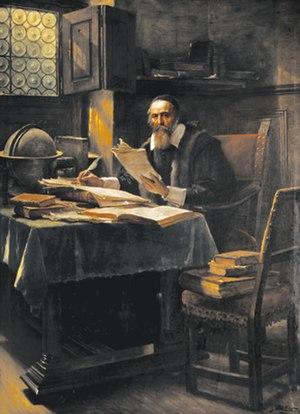
Václav Brožík alias Vaclav de Brozik est un historien de l'art et peintre d'histoire d'origine bohémien, portraitiste et professeur à l'Académie impériale et royale des Beaux-Arts de Prague, membre associé des Beaux-Arts de Paris.